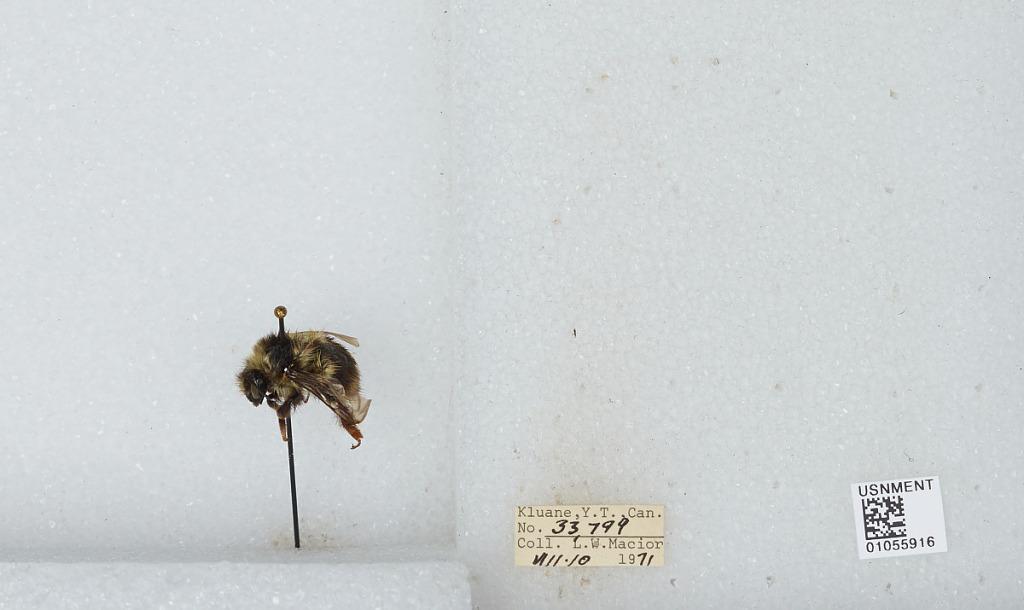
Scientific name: Bombus bifarius nearcticus
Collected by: L. Macior
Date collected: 1971-8-10
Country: Canada
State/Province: Yukon Territory
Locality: Kluane
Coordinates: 60.75, -139.5